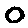
Label: 0